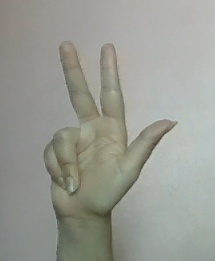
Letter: al